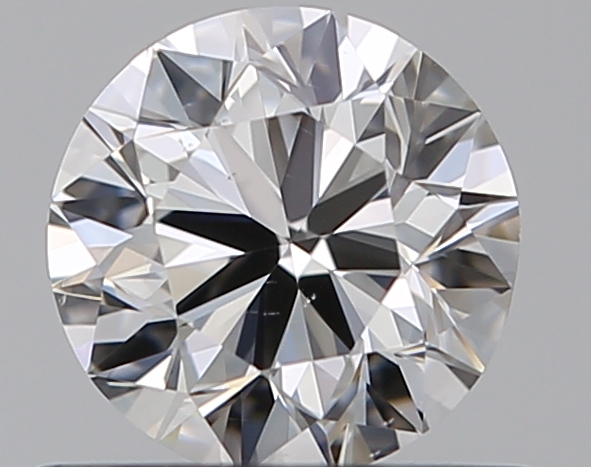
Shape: round
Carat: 0.5
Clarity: SI1
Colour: G
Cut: VG
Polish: EX
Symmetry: GD
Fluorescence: N
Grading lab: GIA
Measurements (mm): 5 x 5.03 x 3.14